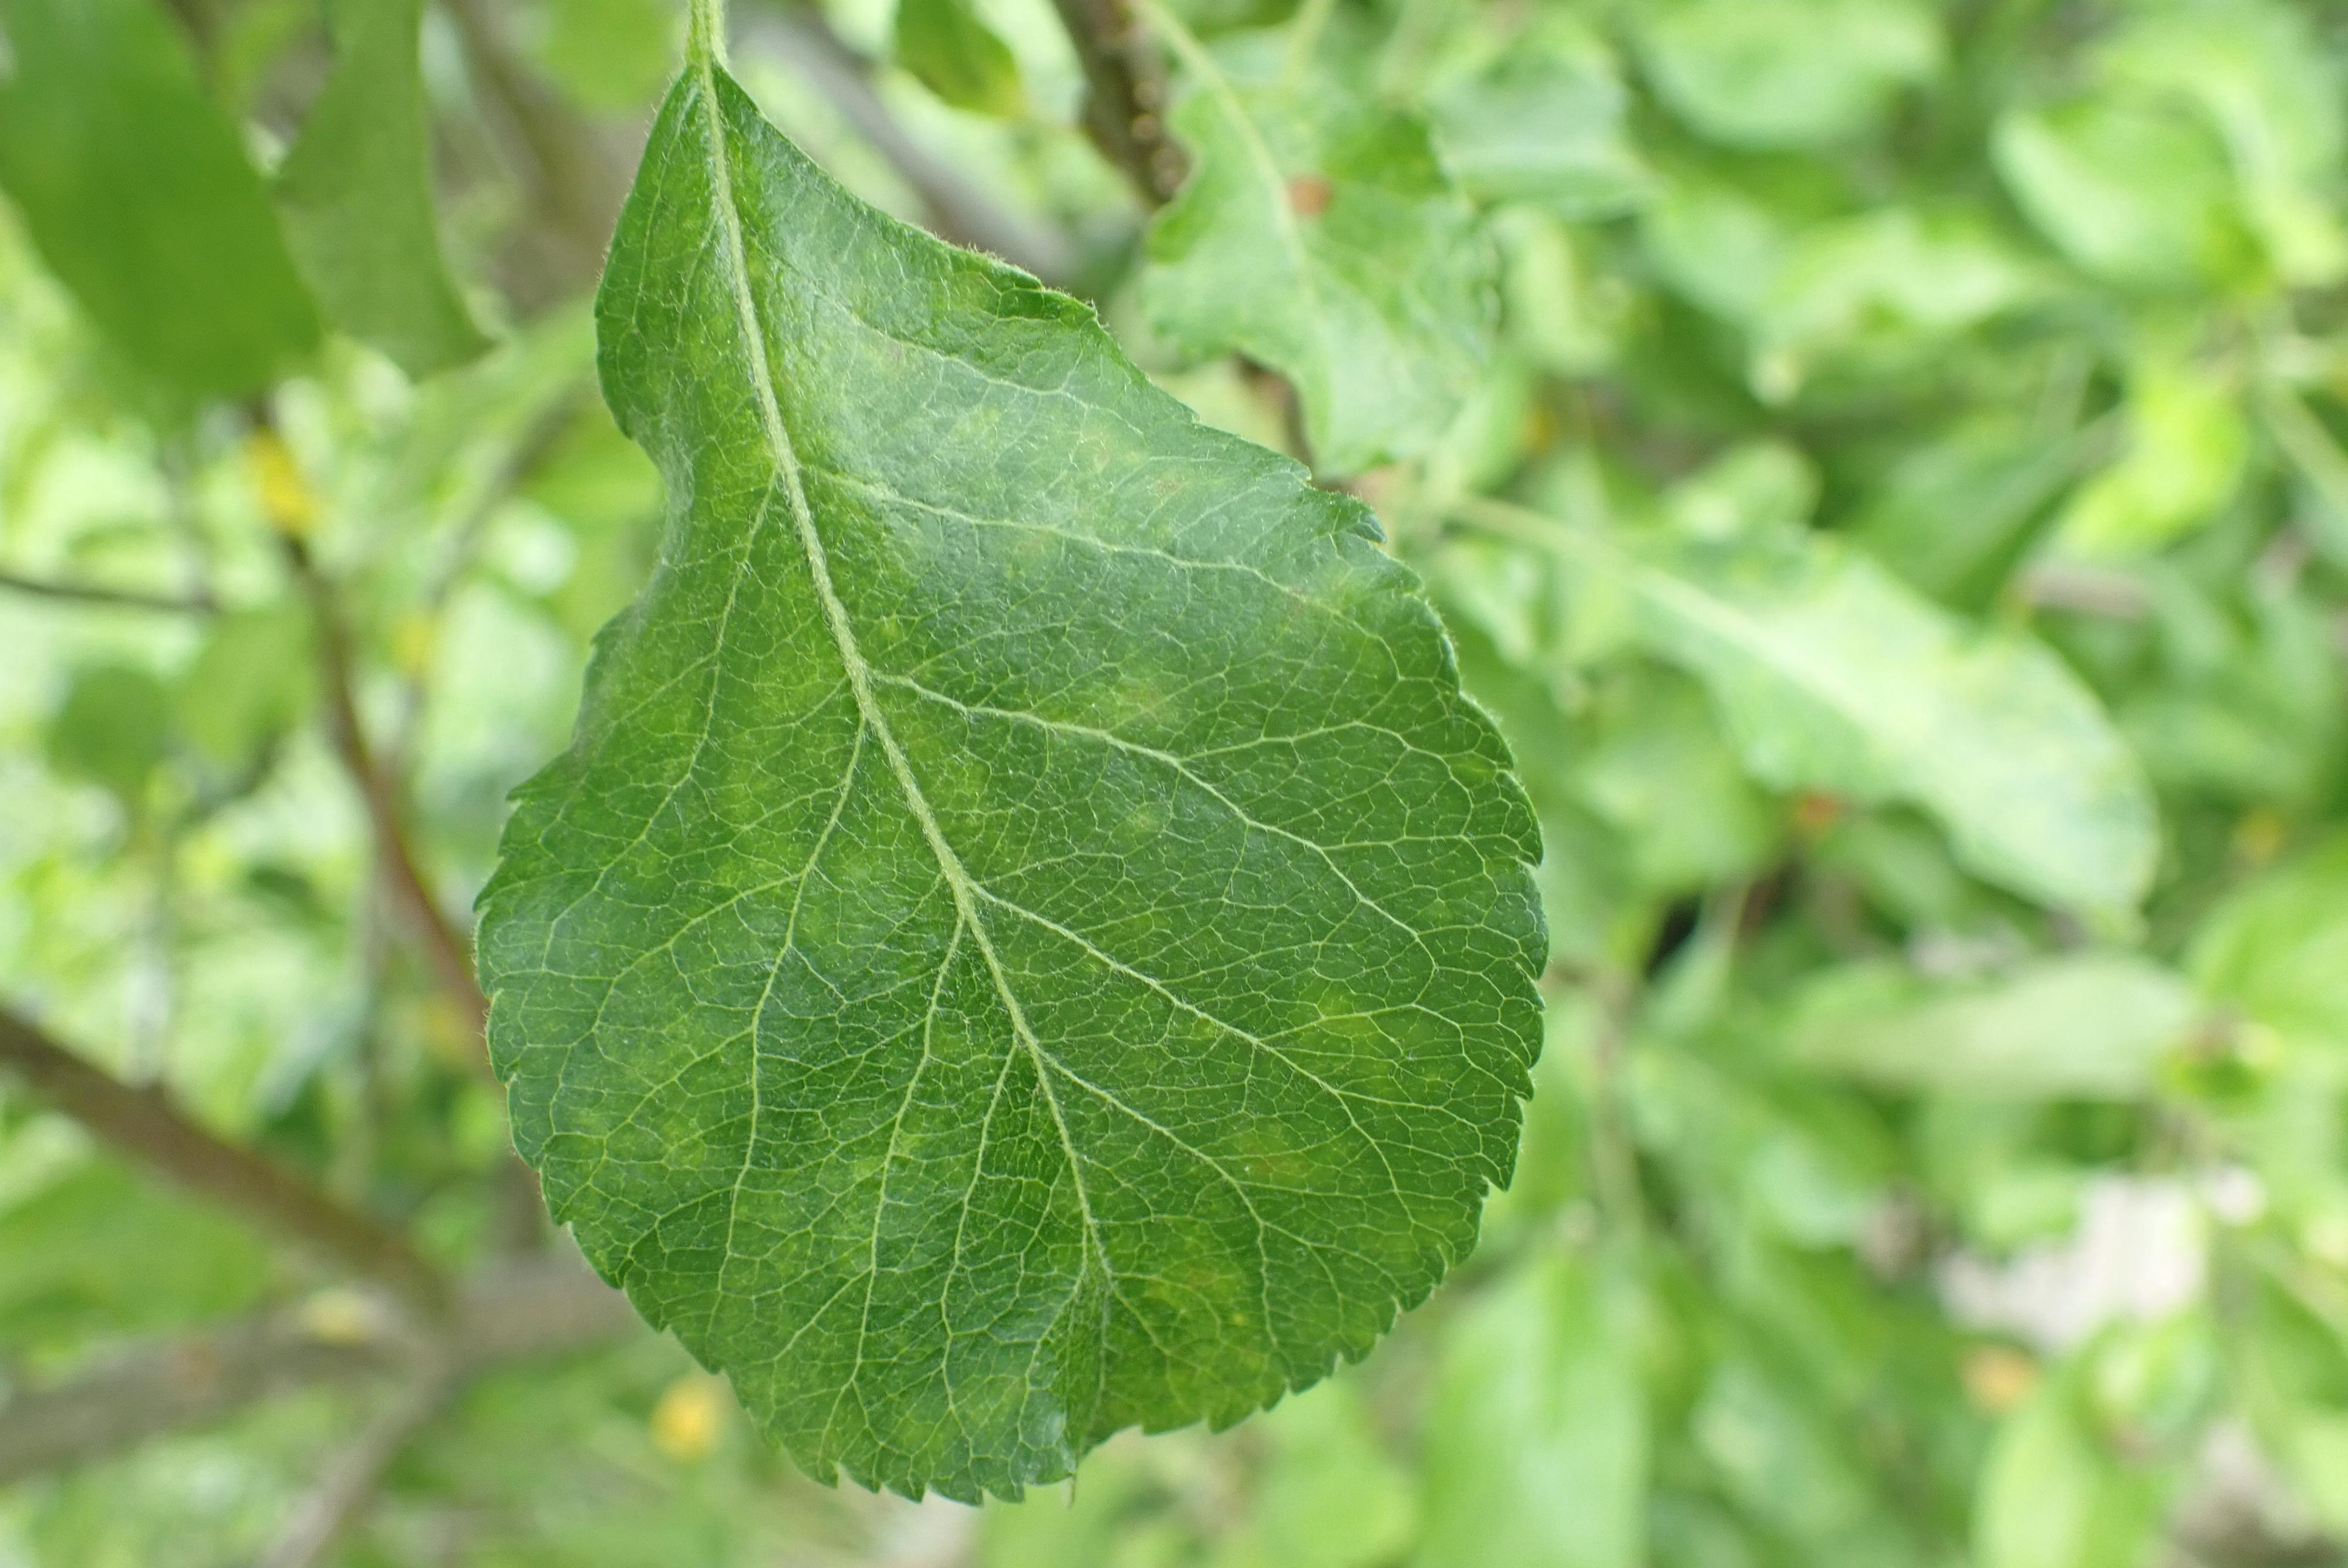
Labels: scab